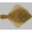
Label: flatfish